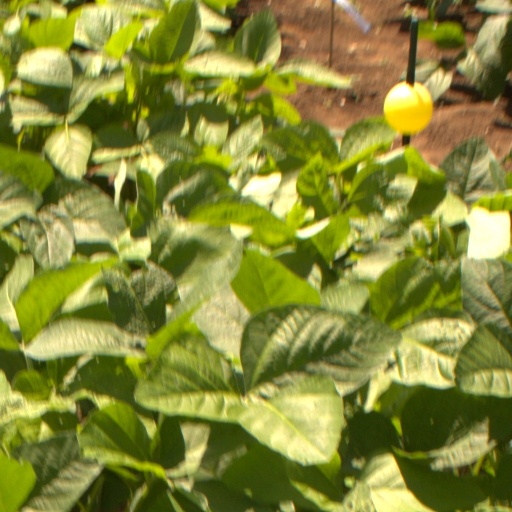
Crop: soybean